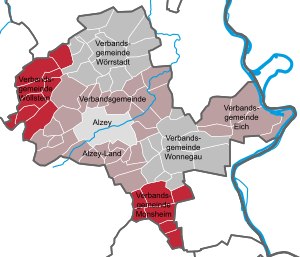
Landkreis Alzey-Worms / Byer og kommuner
Verbandsgemeinden
Landkreis Alzey-Worms er en landkreis i delstaten Rheinland-Pfalz i Tyskland. Administrationsby og samtidig den største kommune er Alzey. Landkreisen er for størsteparten oprettet af de tidligere landkreise Alzey og Worms.